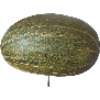
Label: Melon Piel de Sapo 1